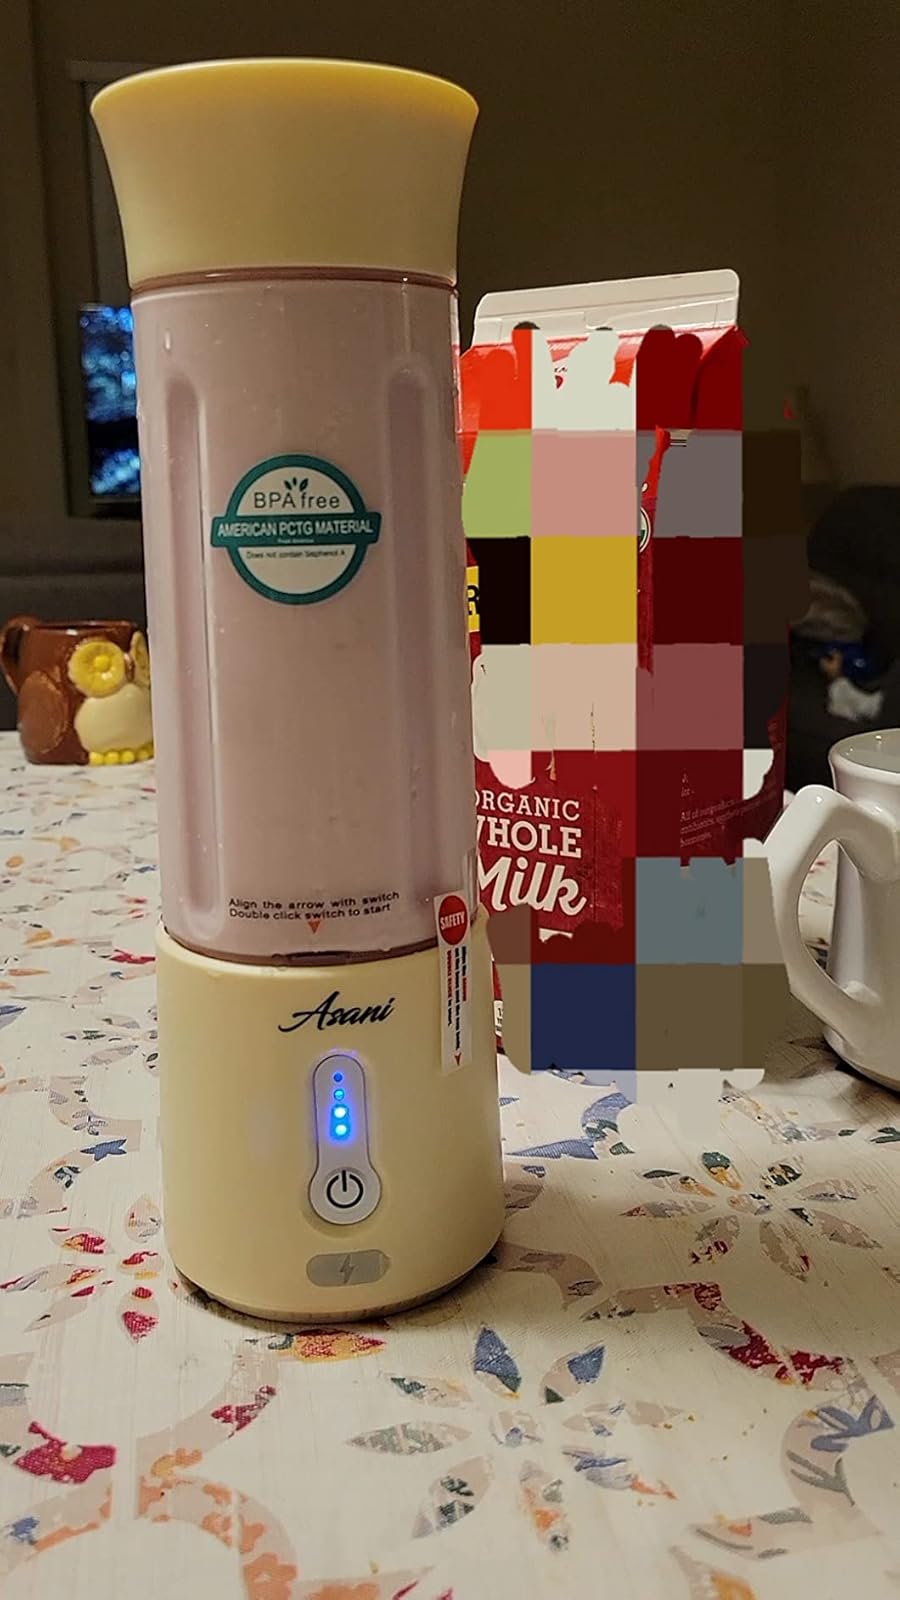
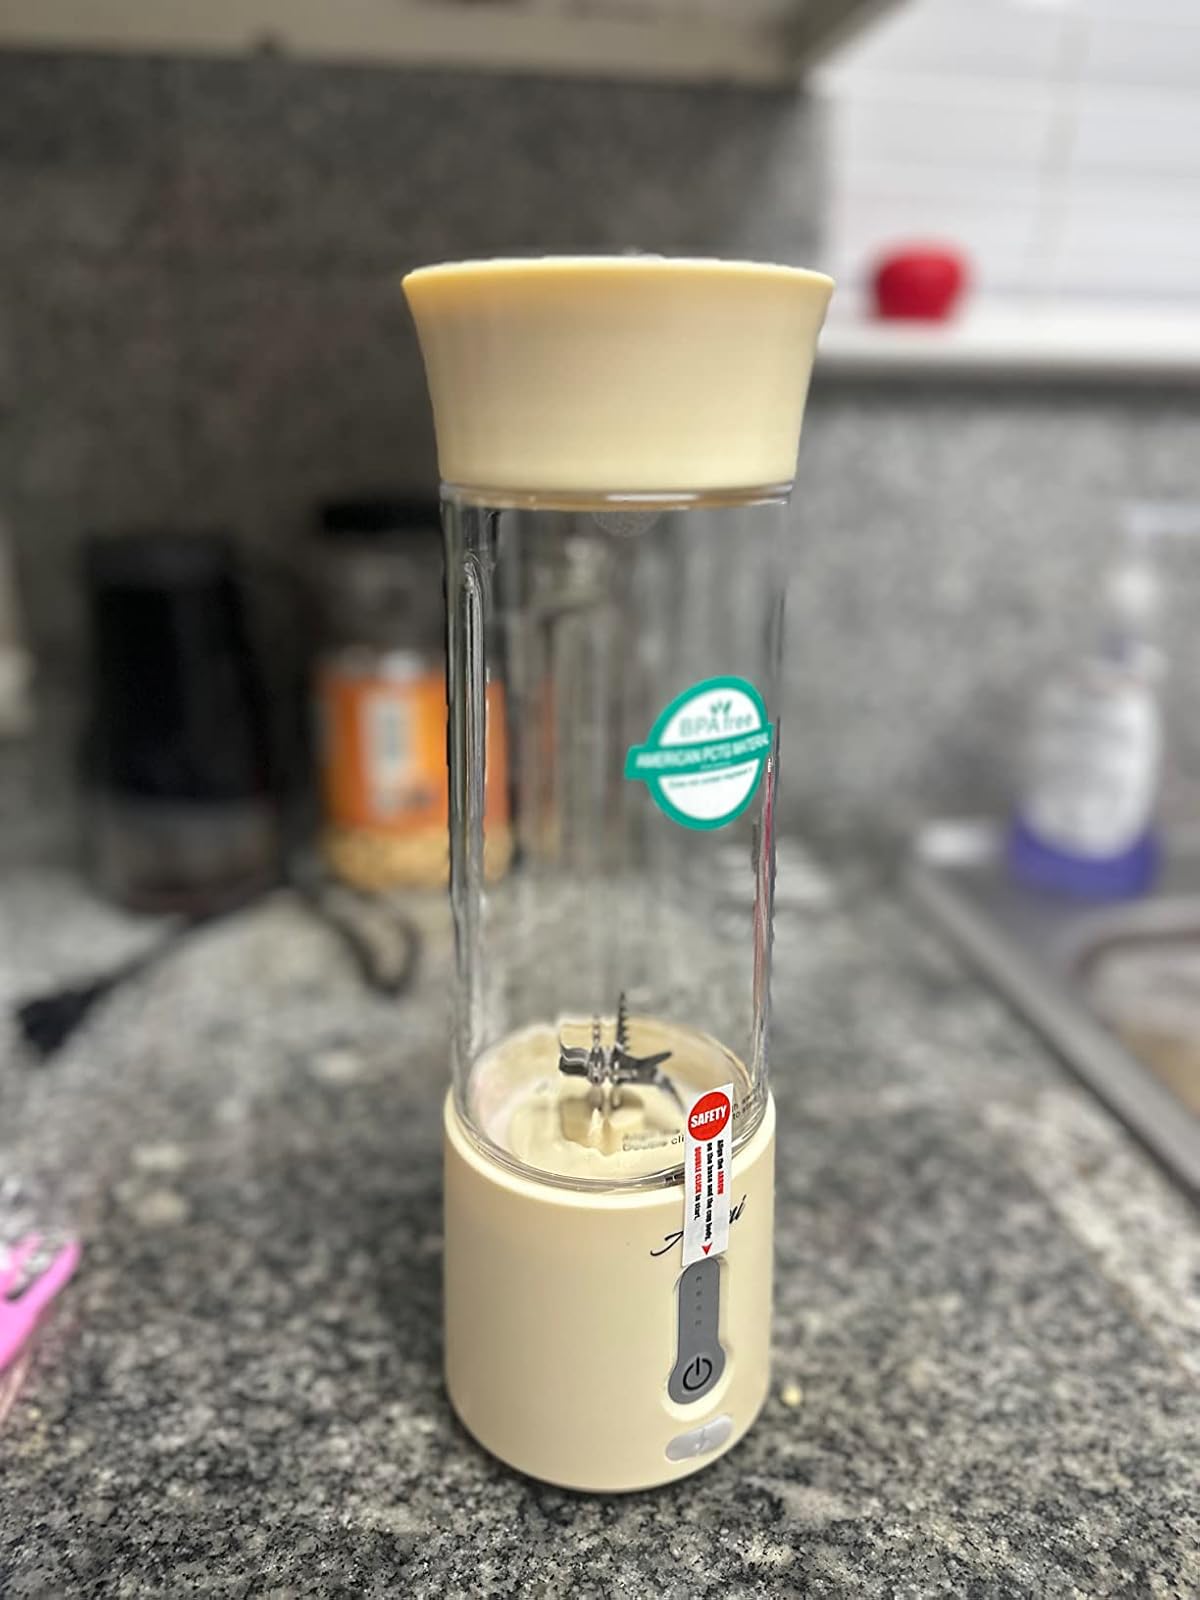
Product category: items_blender
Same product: yes